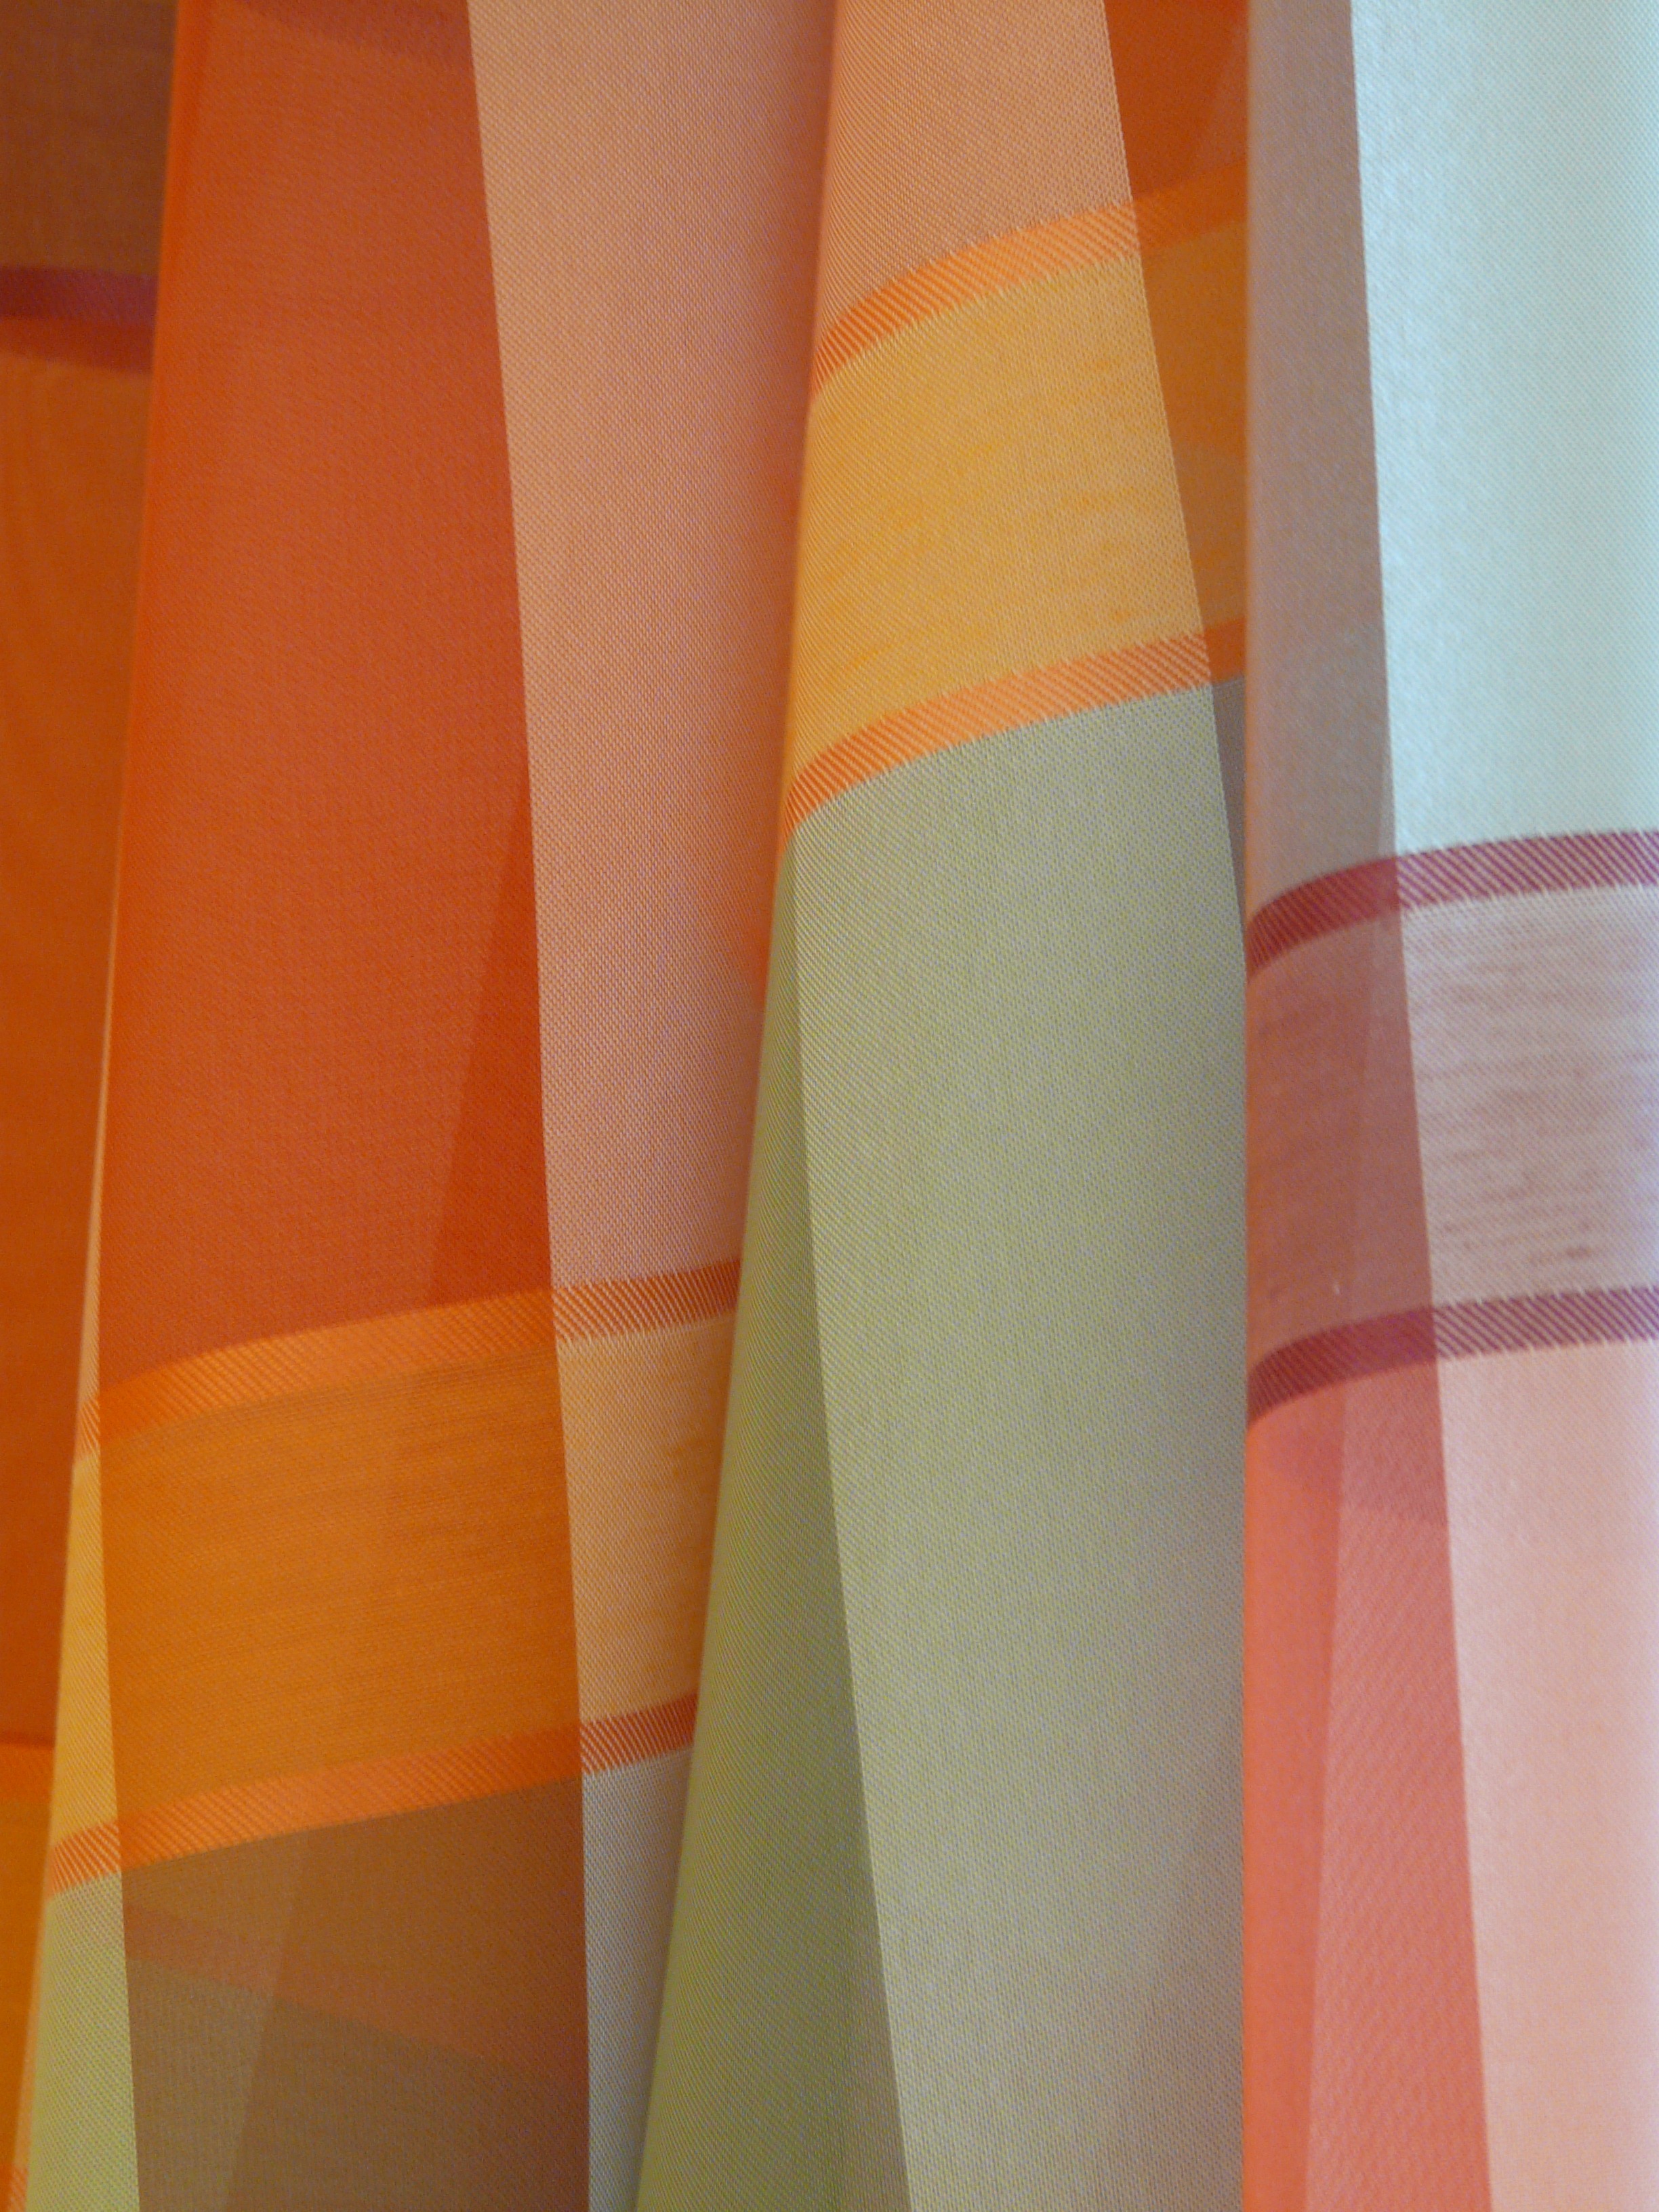
orange, pattern, line, red, color, curtain, clothing, yellow, pink, arm, material, fabric, interior design, textile, art, design, shape, tissue, window treatment